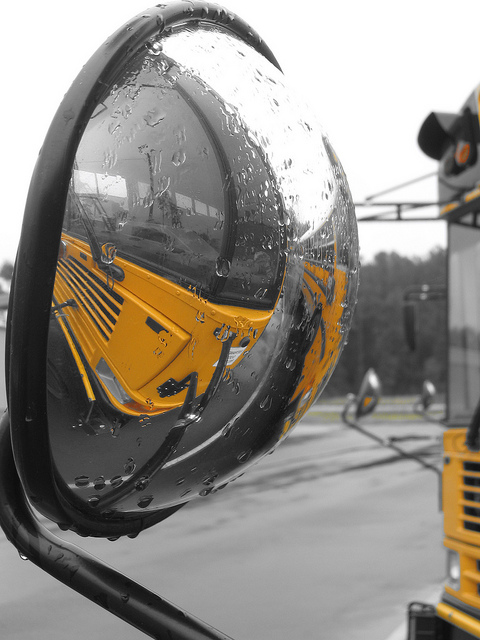
A MIRROR THAT IS ON THE SIDE OF A RAINING BUS

Drops of snow cover the mirror on a school bus

The image of a bus in its side mirror

The reflection of a school bus in the side view mirror.

a close up of a school bus mirror